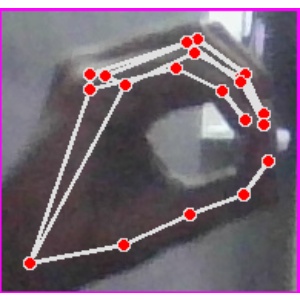
अक्षर: ठ